Answer in natural language. Consider the 3D positions of the objects in the scene and not just the 2D positions in the image. Is the centerpoint of  black glossy countertop (marked B) at a higher height than Window (marked C)? Choose between the following options: yes or no
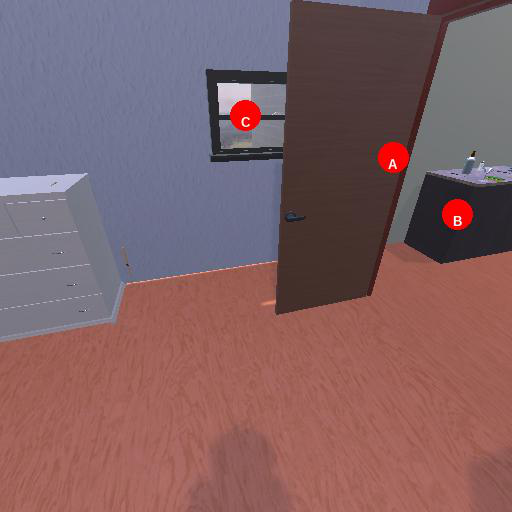
<answer>no</answer>